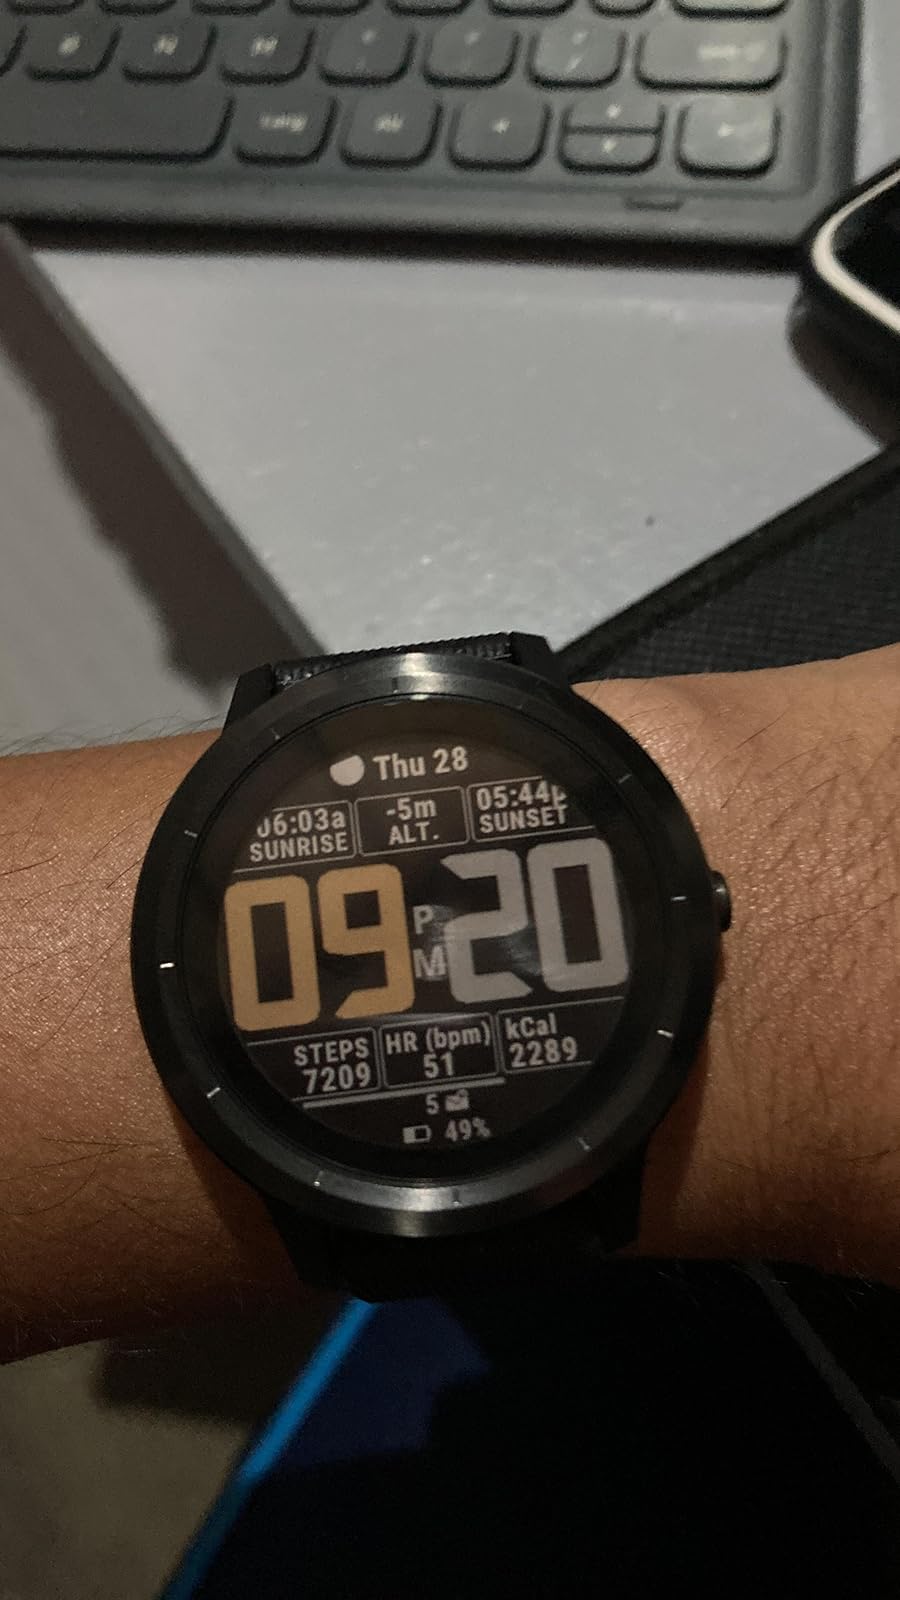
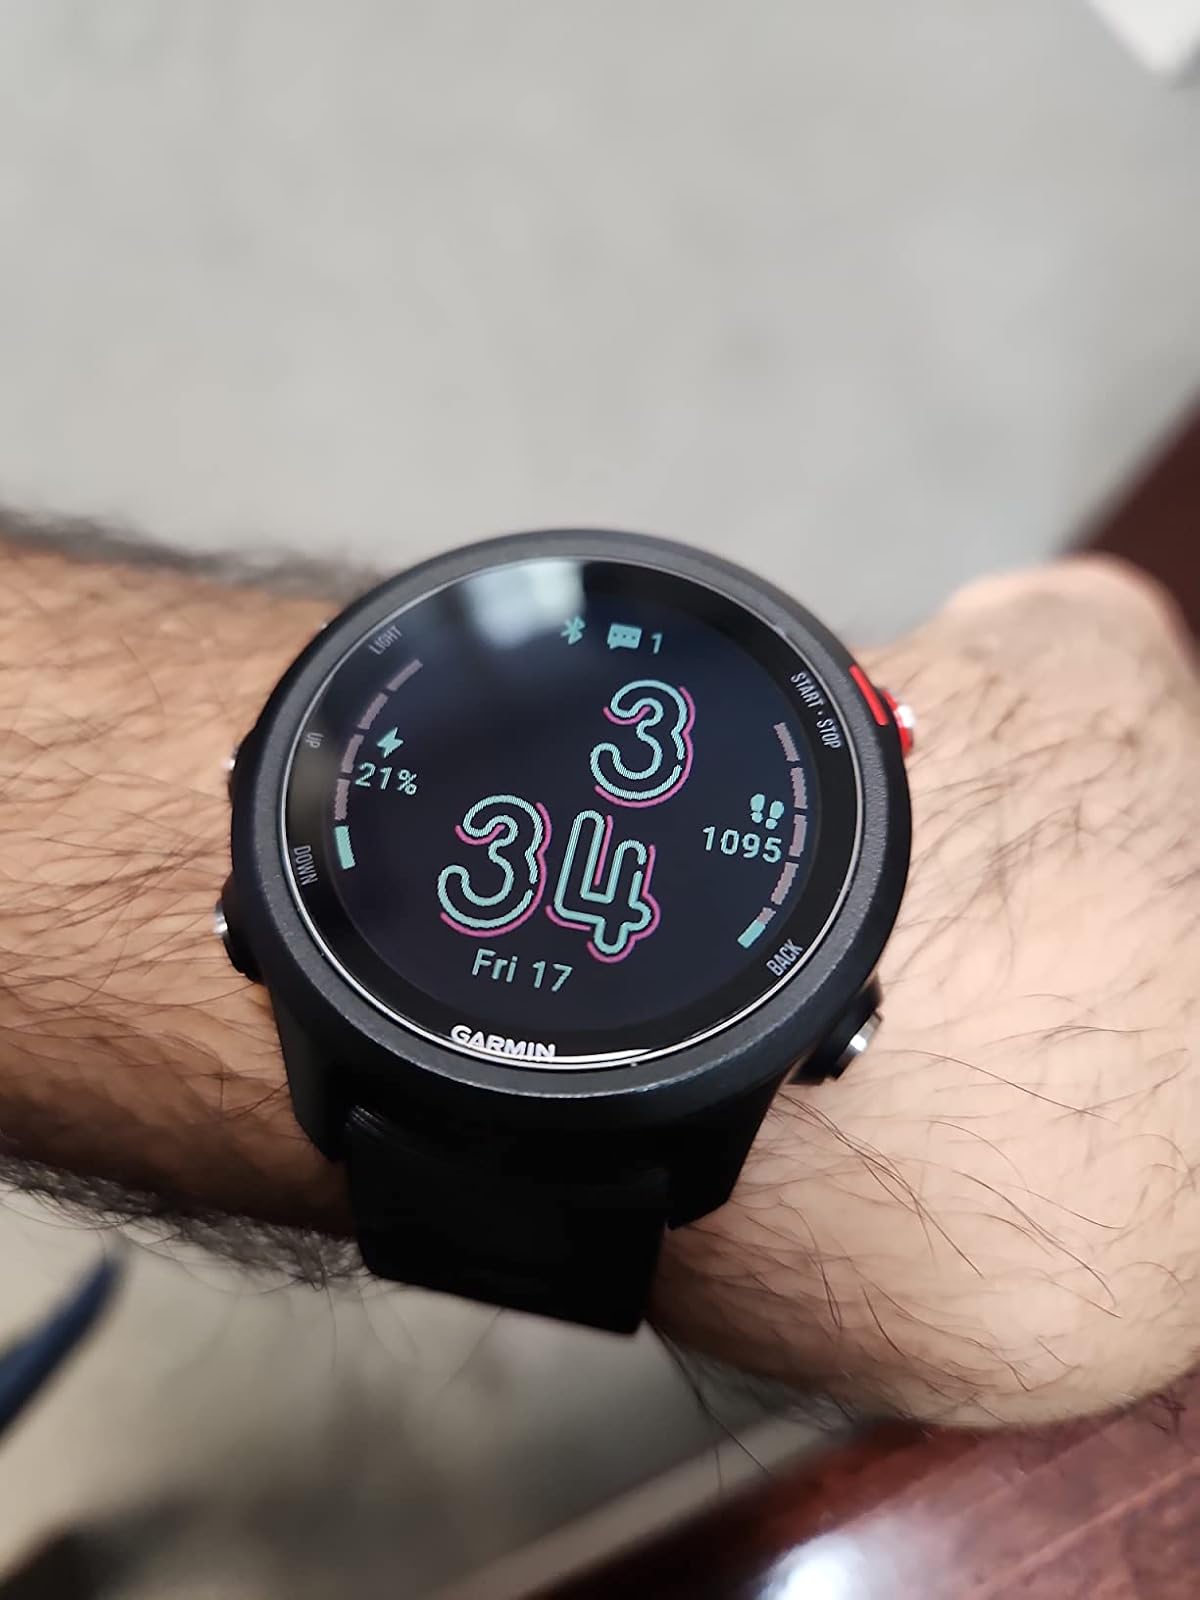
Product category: smartwatch
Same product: no